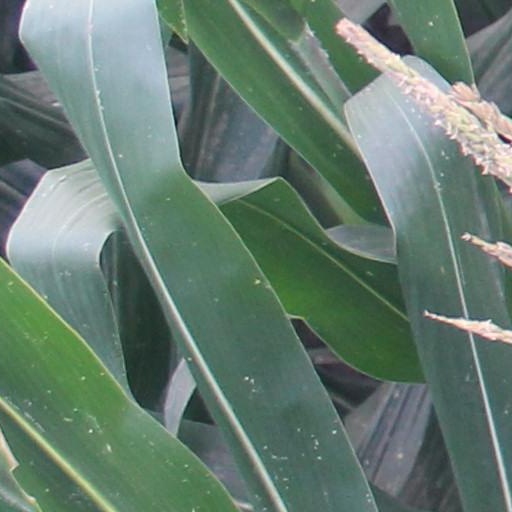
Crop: maize; corn